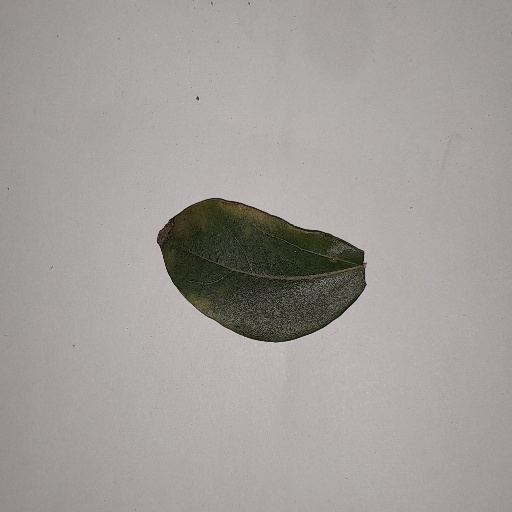
Species: Camphor
Leaf condition: Bacterial Spot